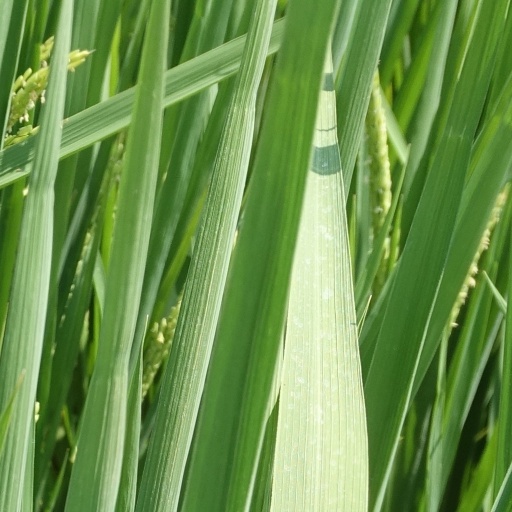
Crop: rice